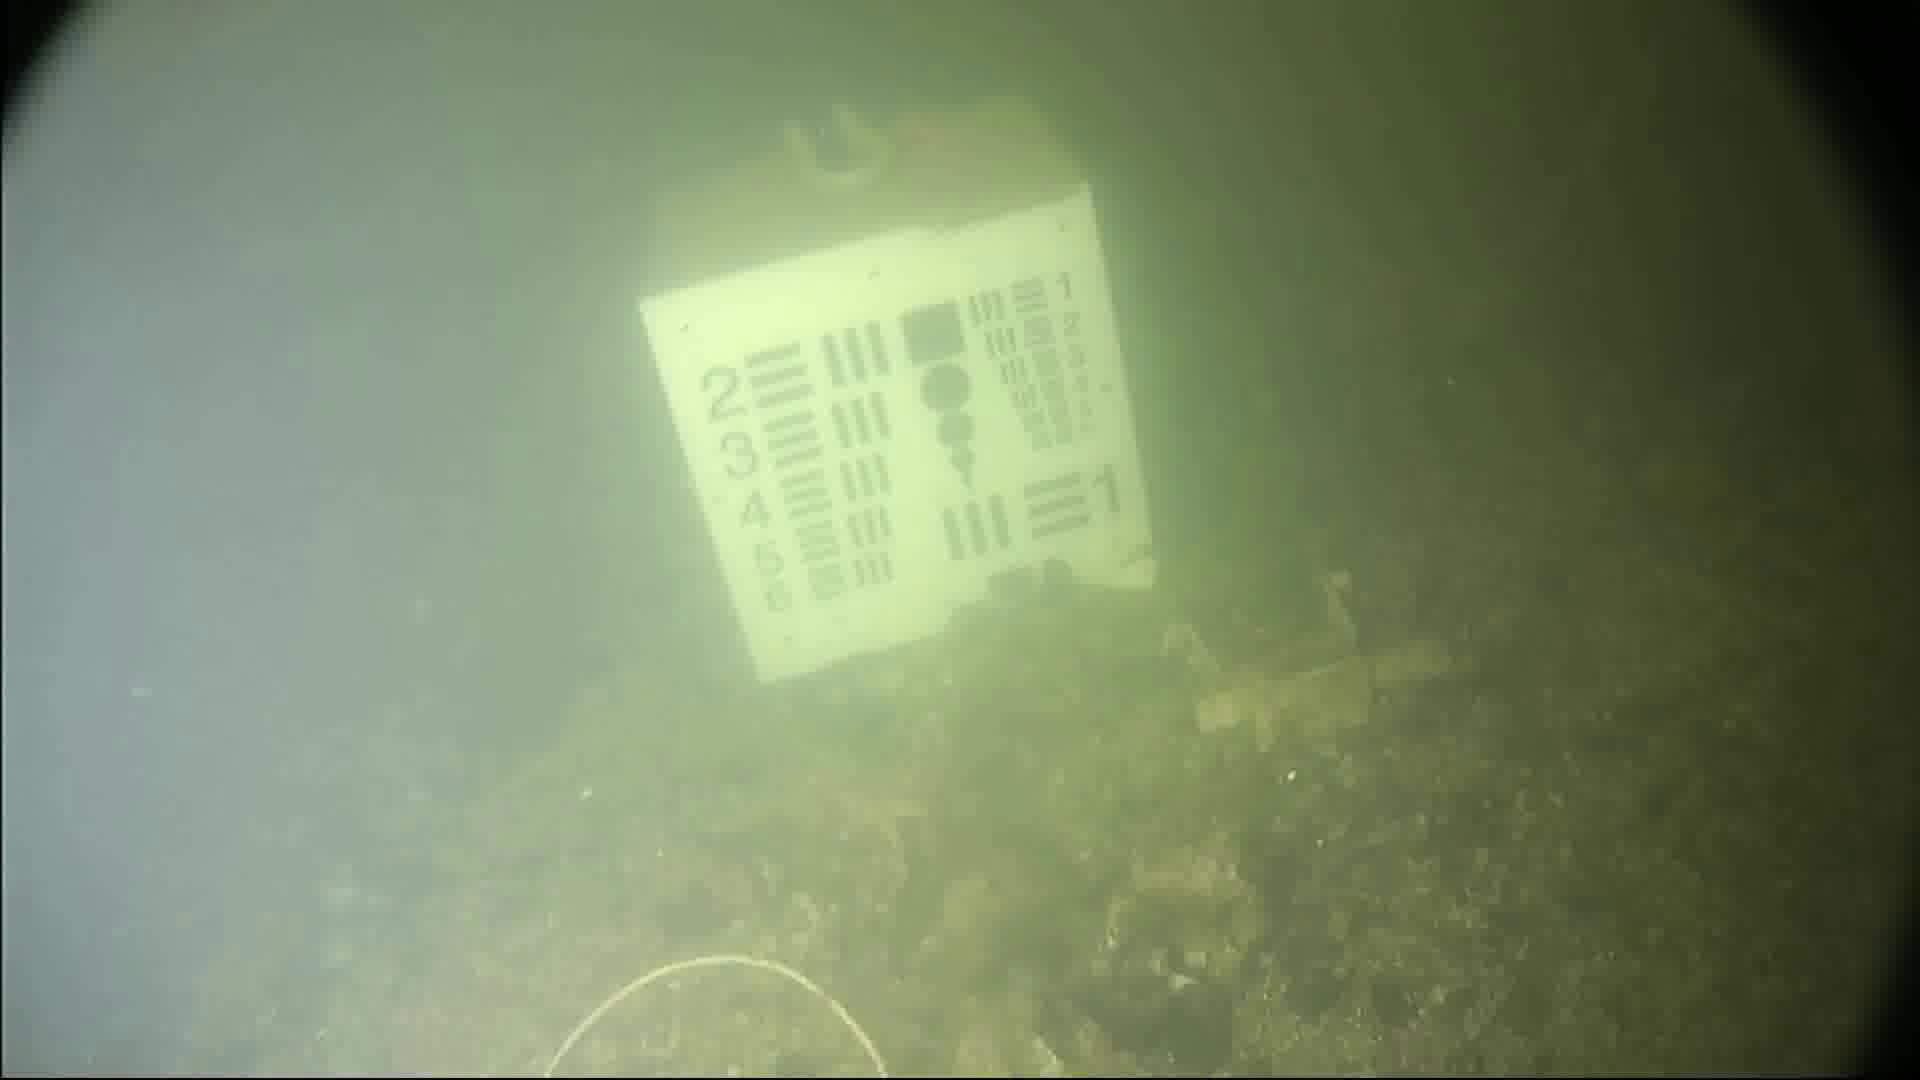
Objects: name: starfish